Canbury

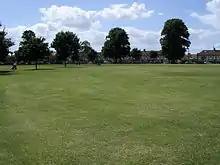
Latchmere Recreation Ground, Kingston upon Thames

Some areas of open space were retained within the urban development. The riverside walk developed into Canbury Gardens. The nearby Richmond Road ground was an athletics and rugby ground before becoming the home of Kingstonian F.C. between 1919 and 1988. The Latchmere Recreation Ground was conveyed by William John Manners Tollemache, 9th Earl of Dysart and the Dysart Trustees on 23 February 1904 to the Municipal Borough of Kingston-upon-Thames, "Kingston Corporation", as part of the settlement of the Richmond, Petersham and Ham Open Spaces Act 1902. The land itself, though, remained within and defined part of the southern boundary of Ham Urban District. This, and the southern half of Ham, was absorbed into Kingston, becoming part of the present day Tudor Ward when the Urban District was abolished in 1933.